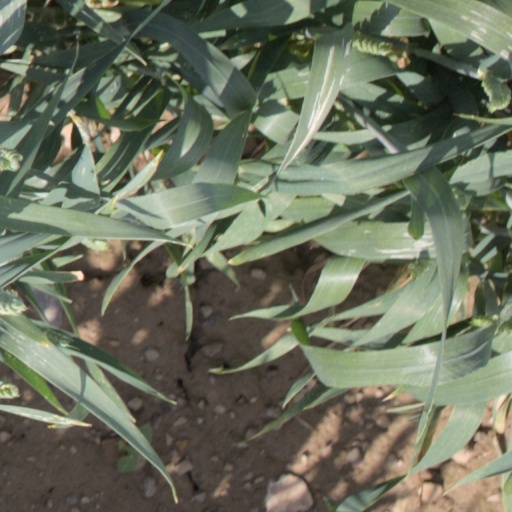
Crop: wheat